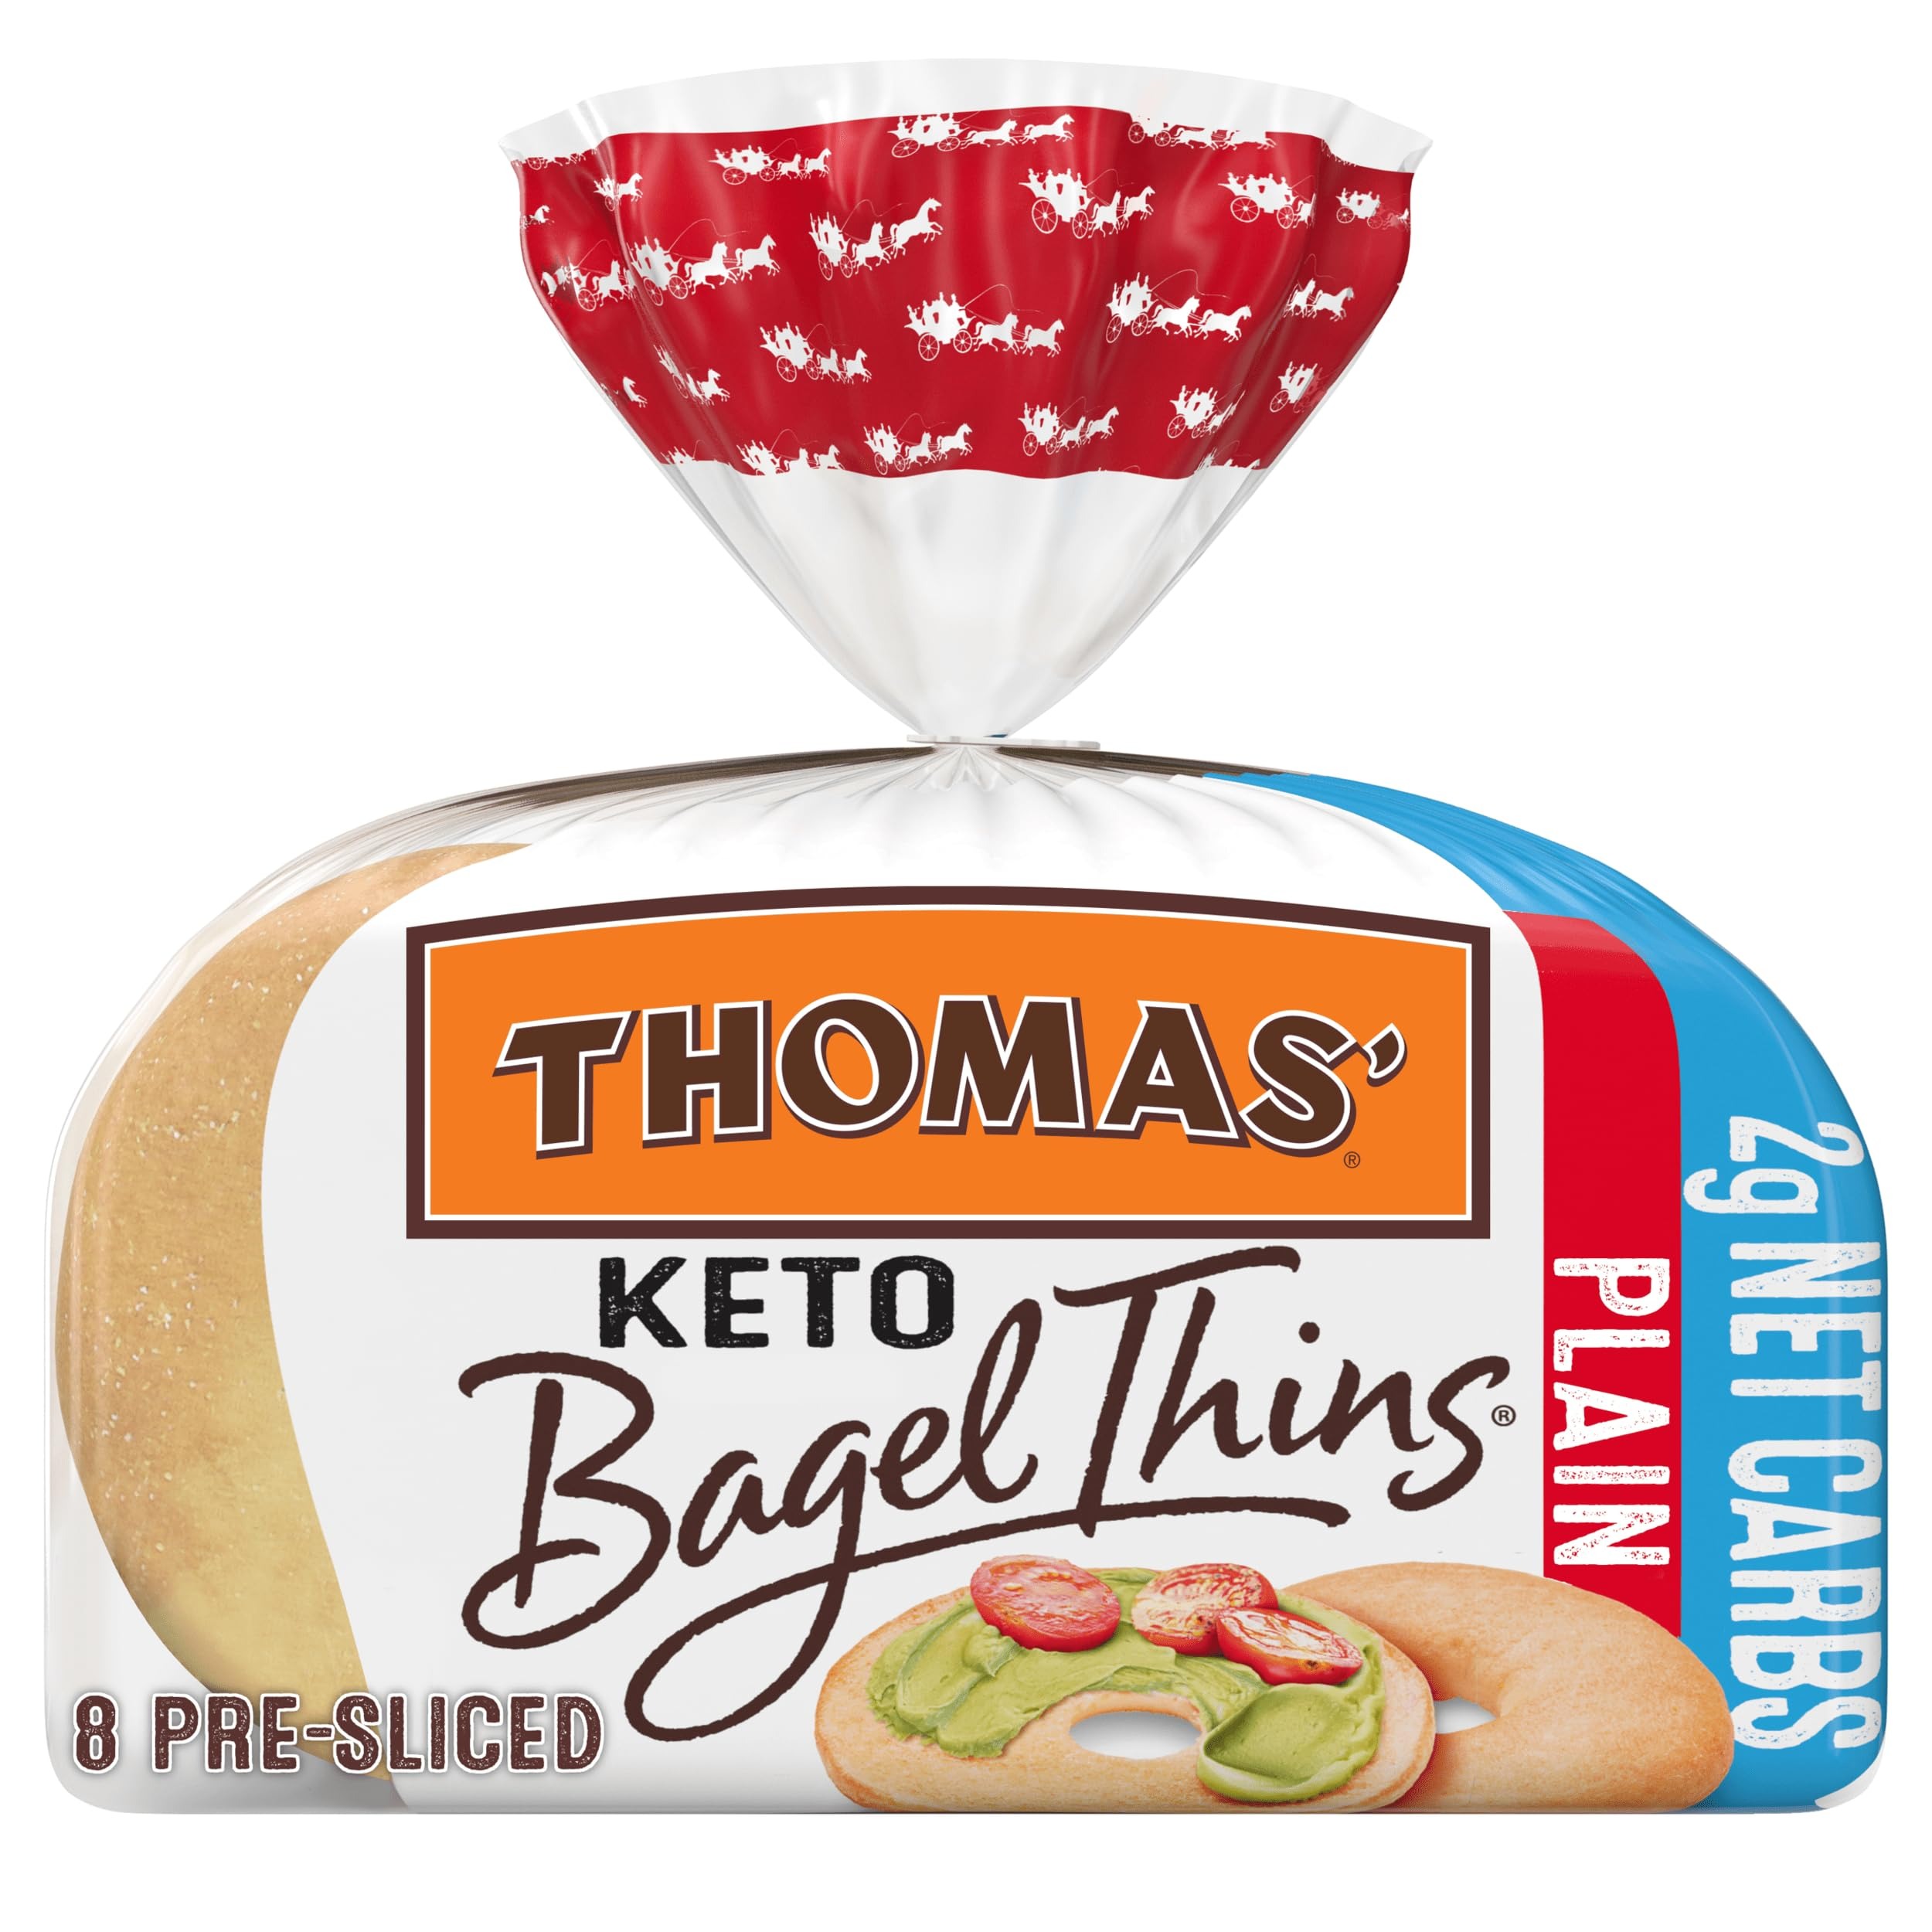
Item Name: Thomas' Keto Plain Bagel Thins, 8 count, (1.63 oz each), Pre-sliced Bagels, 13 oz Bag
Bullet Point 1: Contains 8 Thomas' Keto Low Net Carb Plain Bagel Thins per package
Bullet Point 2: Bagels are pre-sliced for an easy breakfast, snack or an alternative to typical sandwich bread
Bullet Point 3: 2 net carbs
Bullet Point 4: Each Bagel Thin has 16g Fiber and is Cholesterol Free
Bullet Point 5: No High Fructose Corn Syrup
Value: 8.0
Unit: Count

Price: 5.28